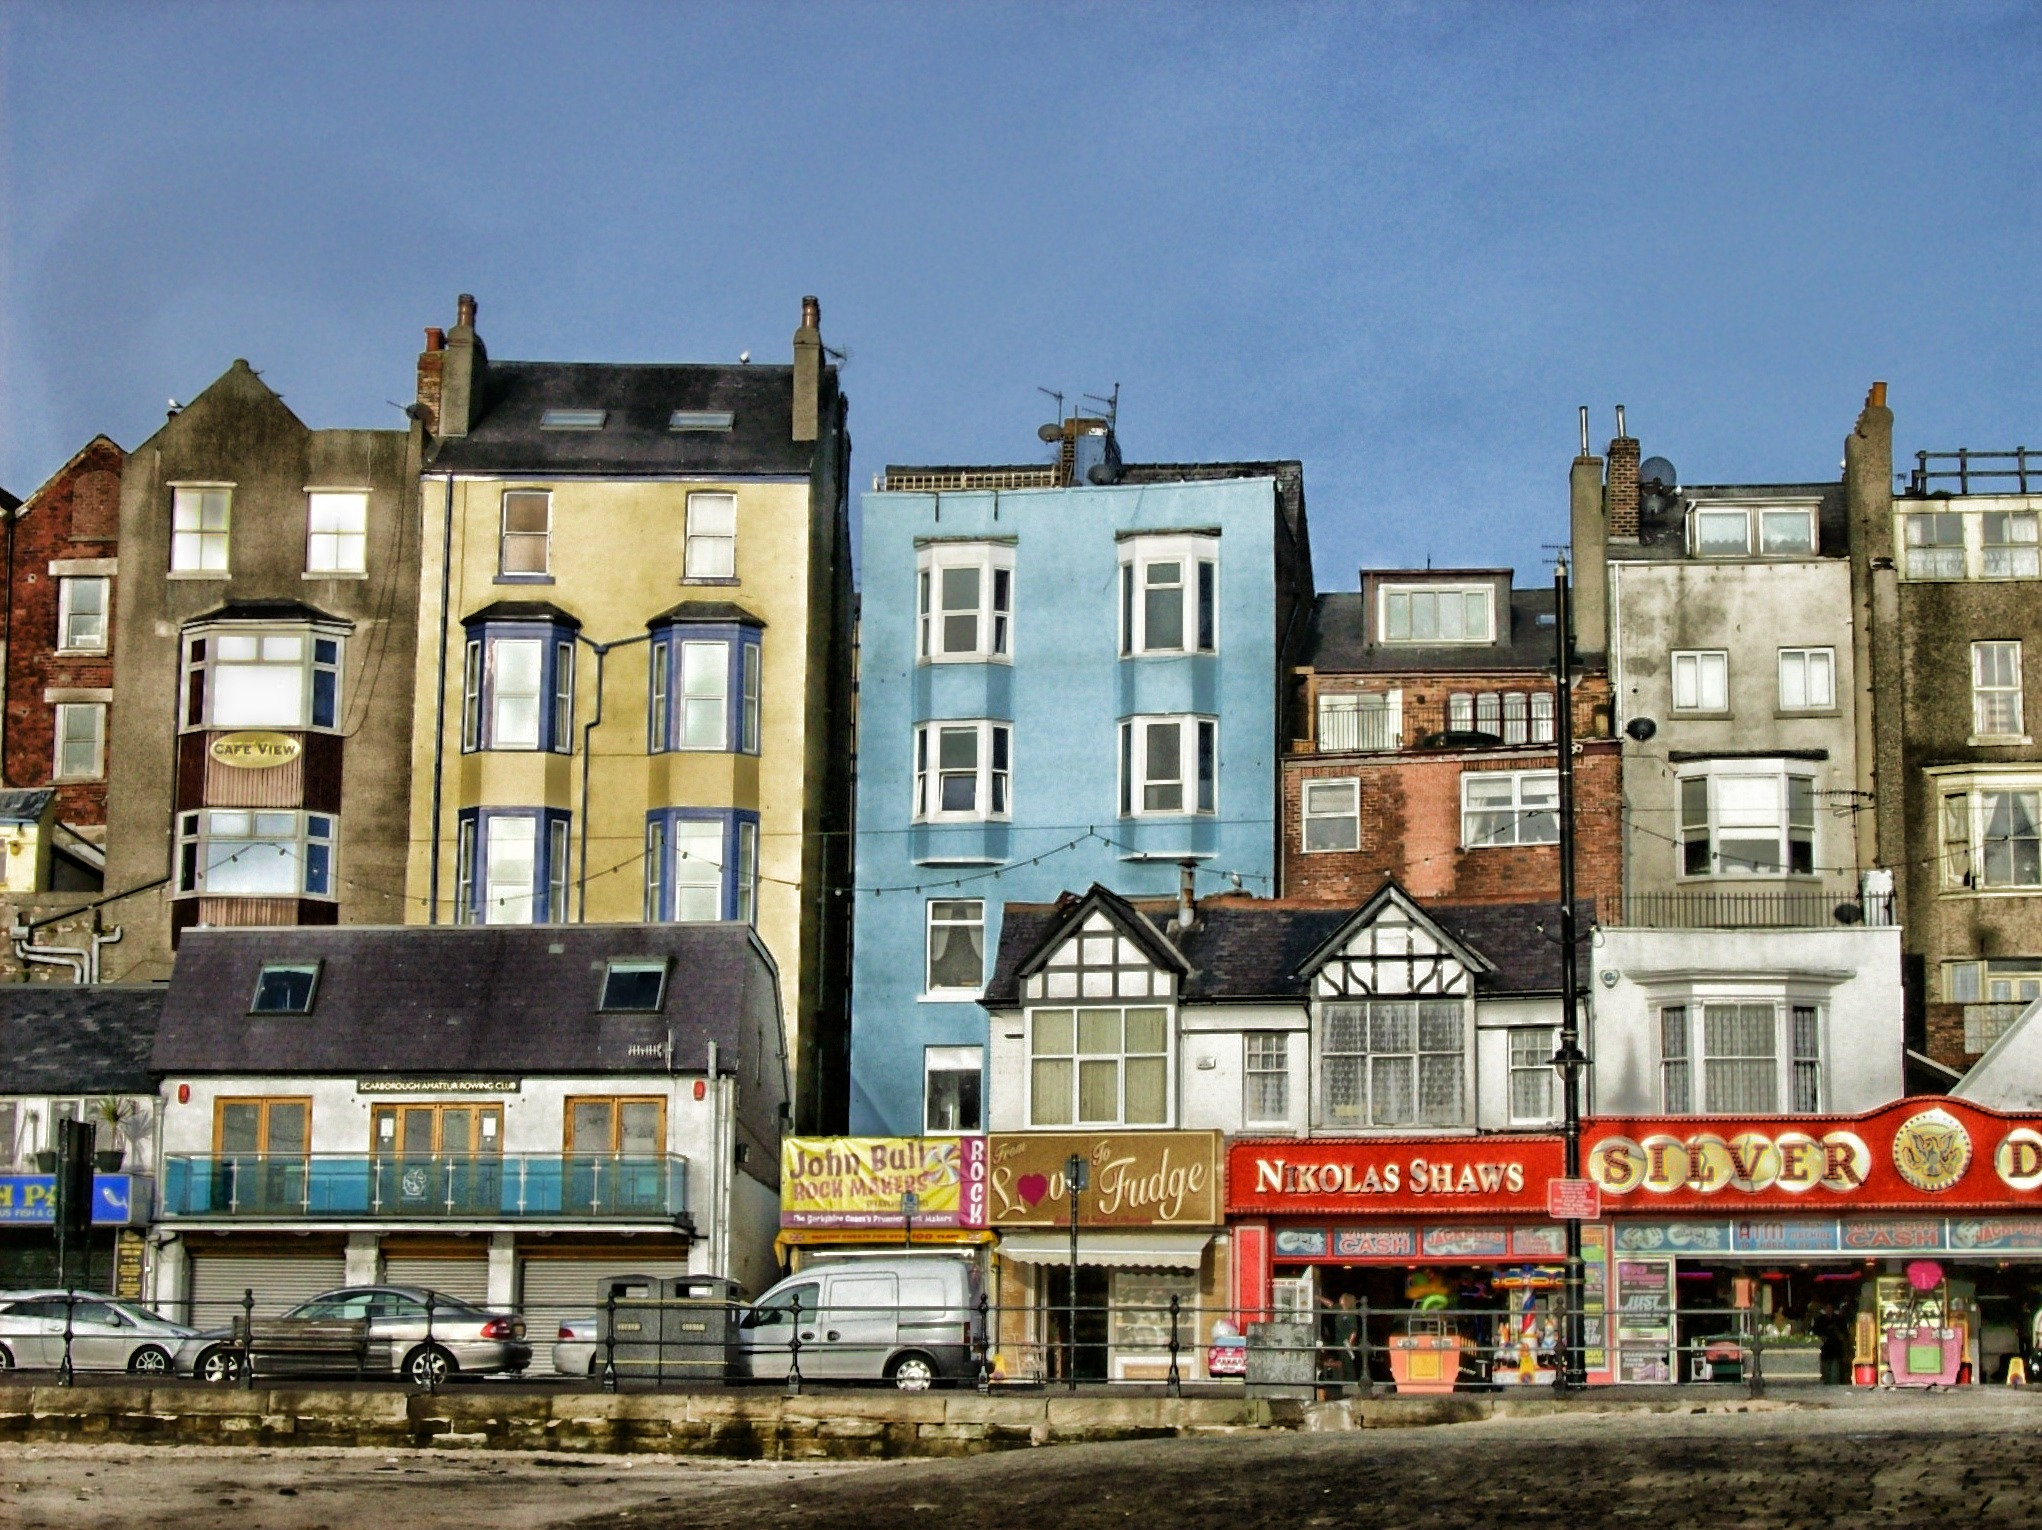
architecture, sky, skyline, house, town, city, home, urban, cityscape, downtown, transport, suburb, facade, property, england, outside, hdr, clouds, buildings, estate, scarborough, neighbourhood, united kingdom, urban area, residential area, human settlement